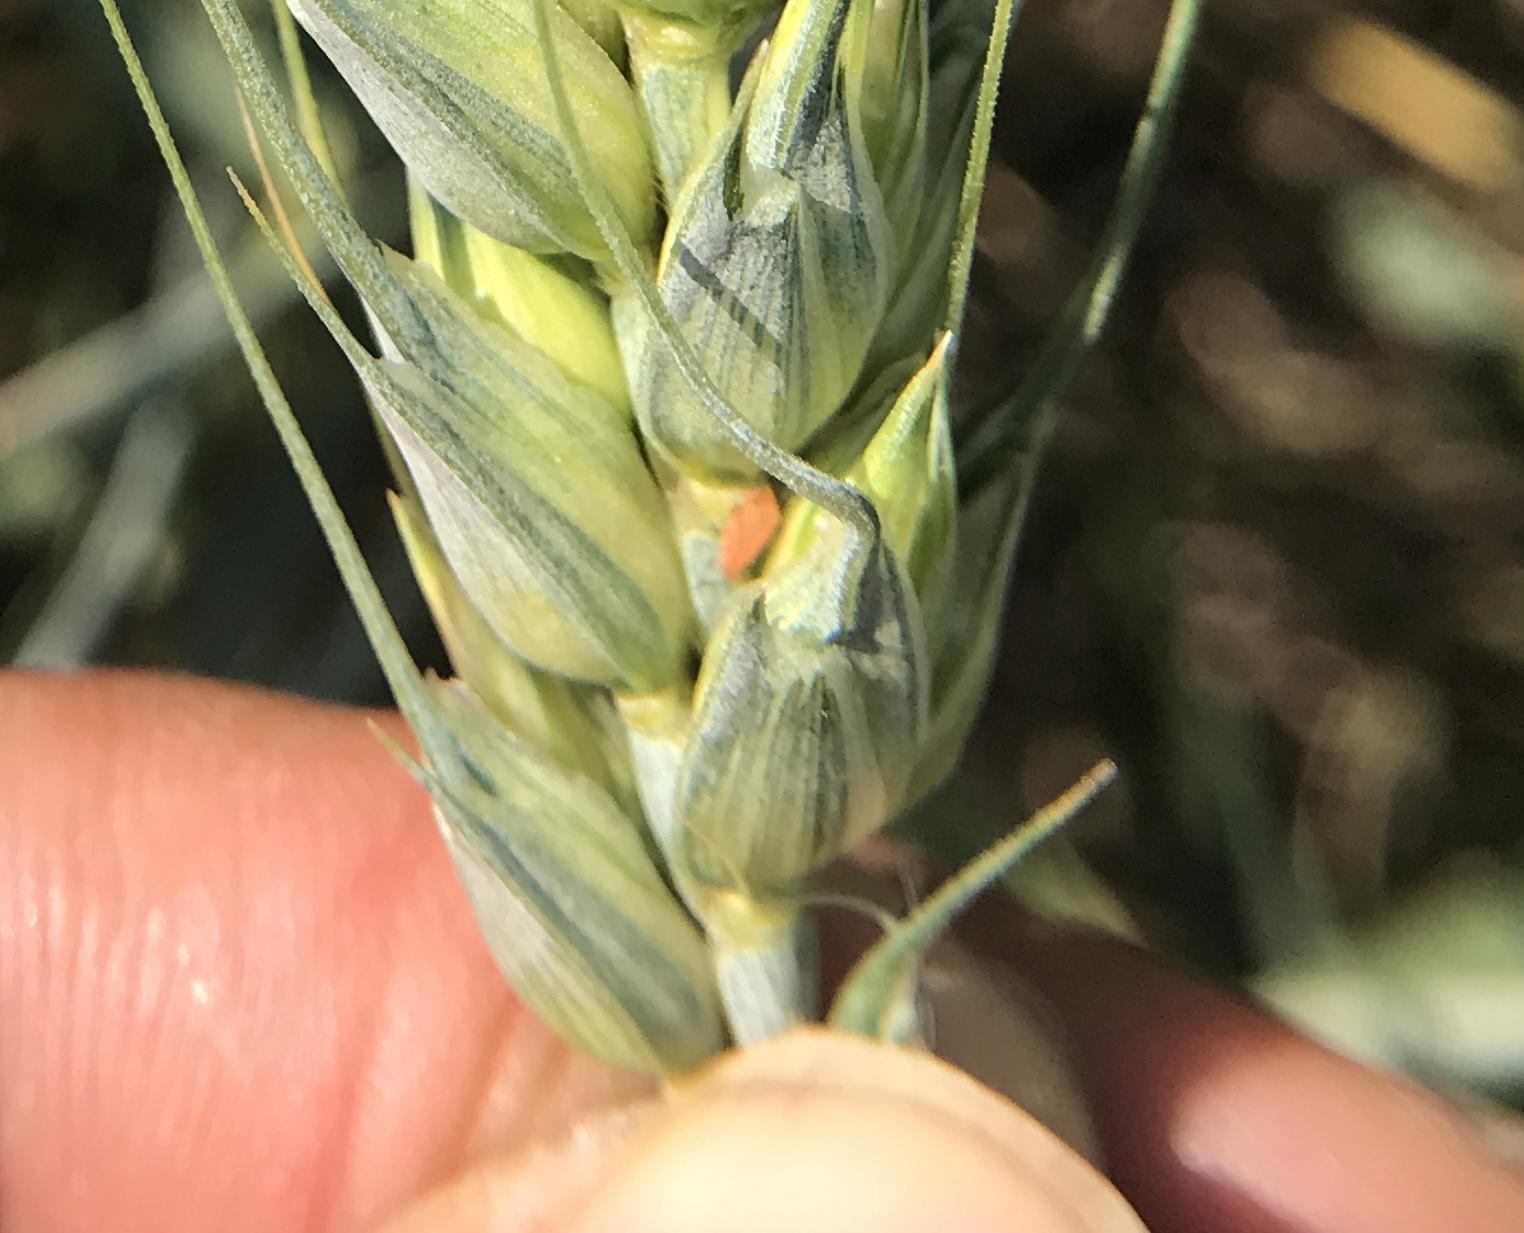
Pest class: english_grain_aphid